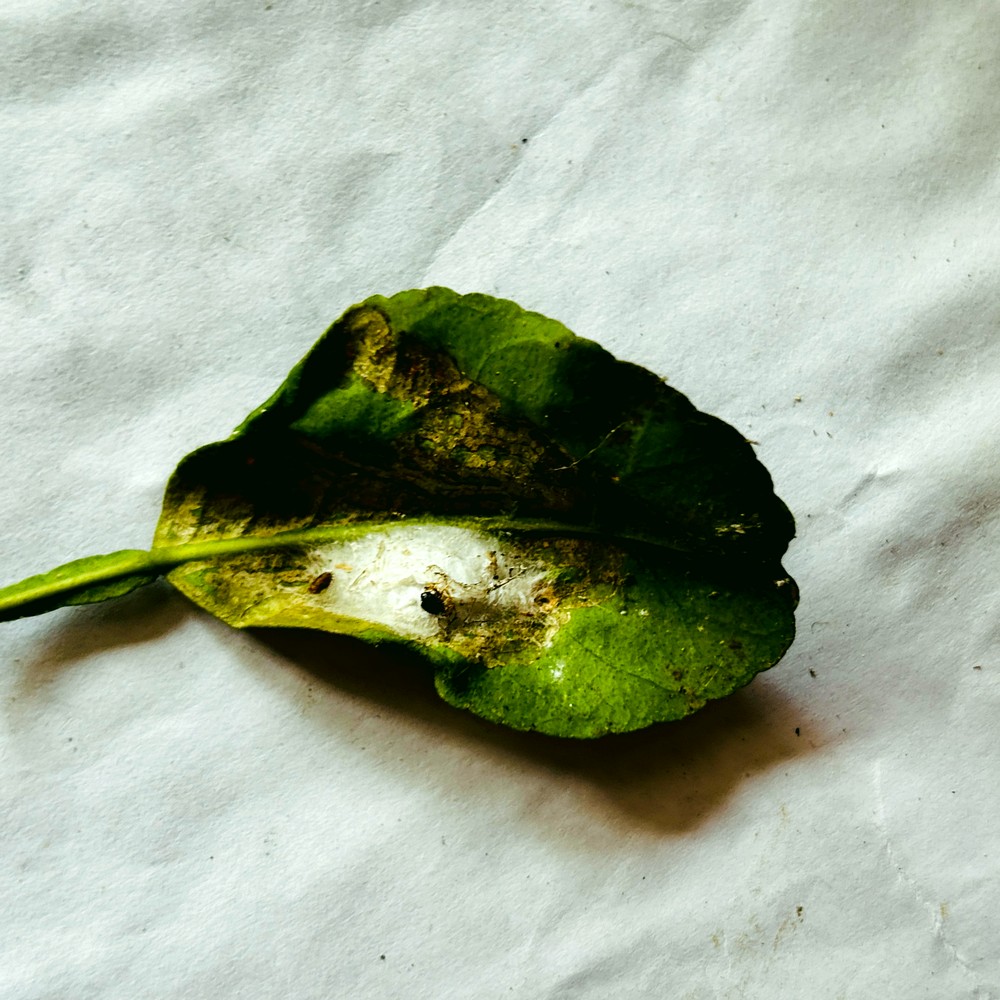
Label: Spider Mites